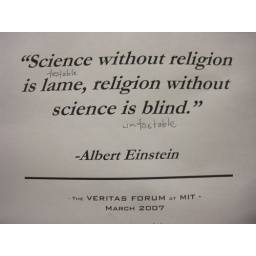
graffiti on a poster in the corridor of building 7